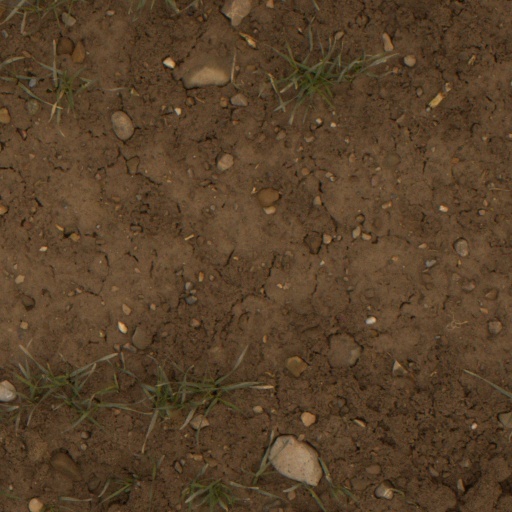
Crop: wheat